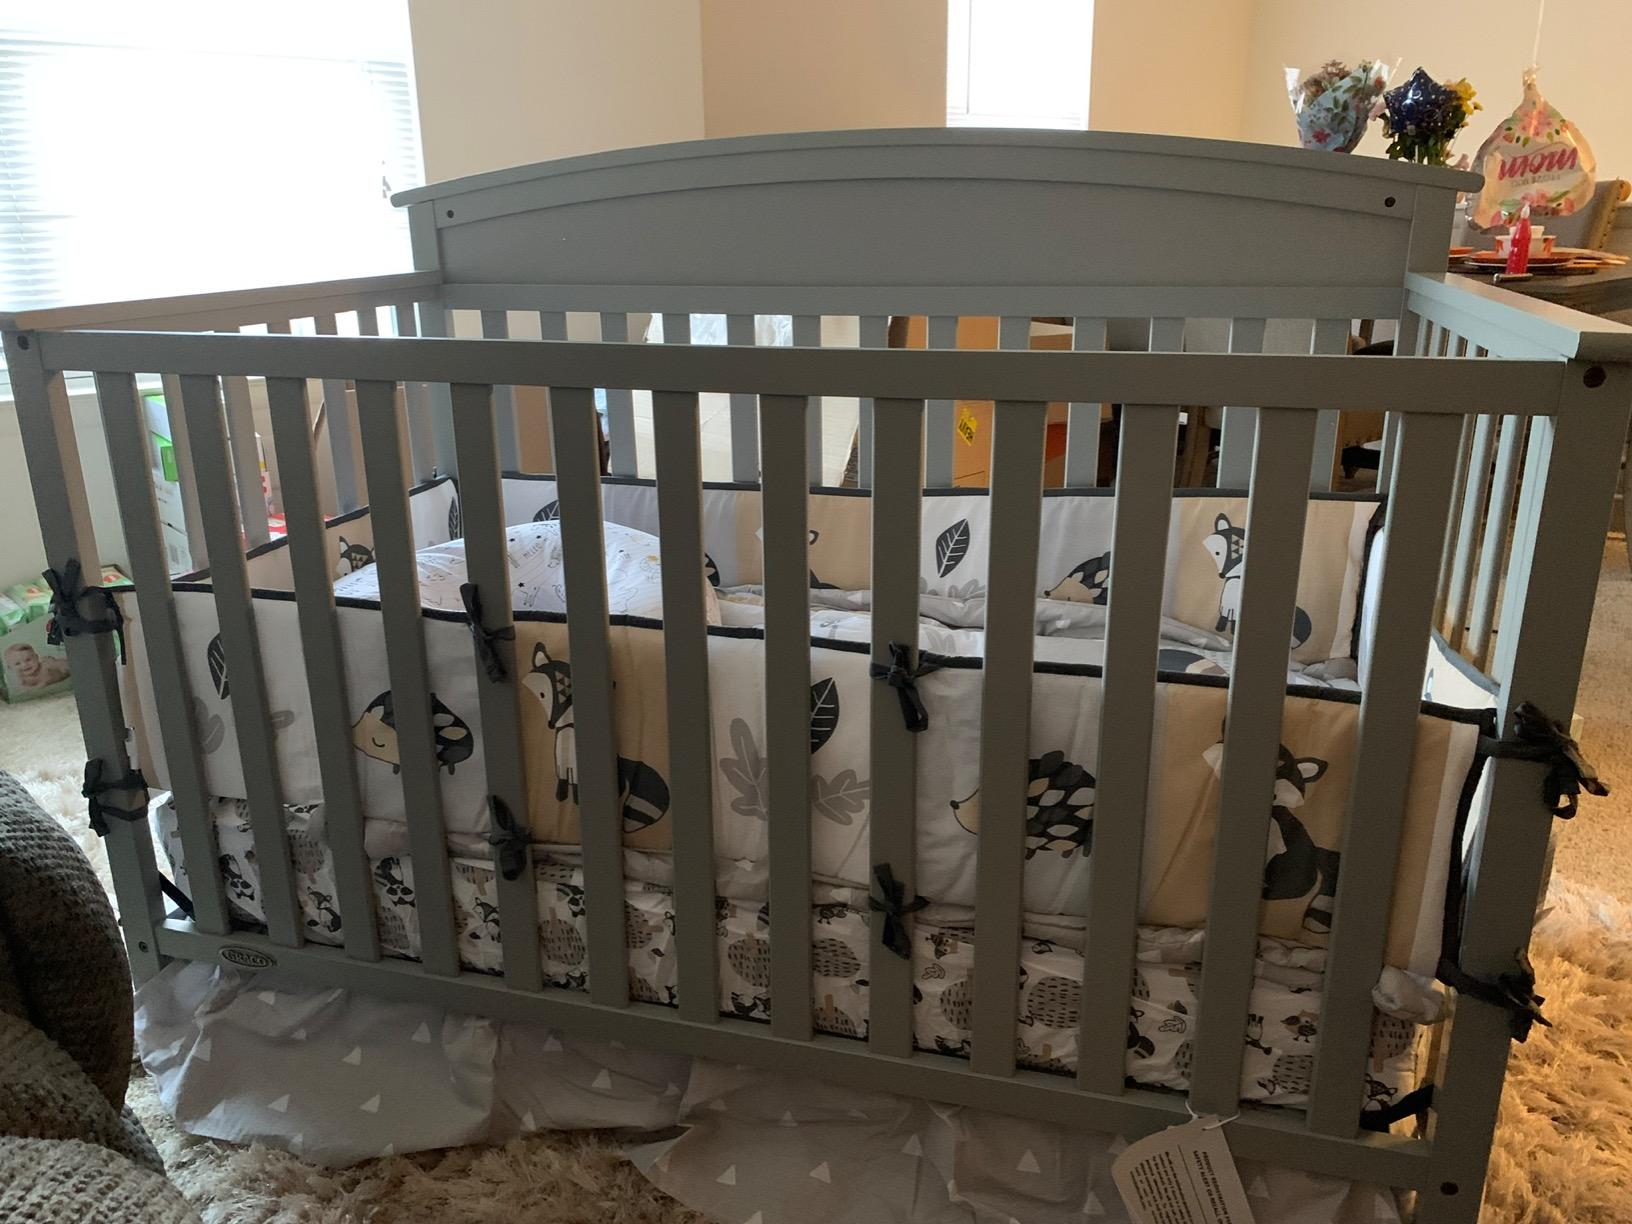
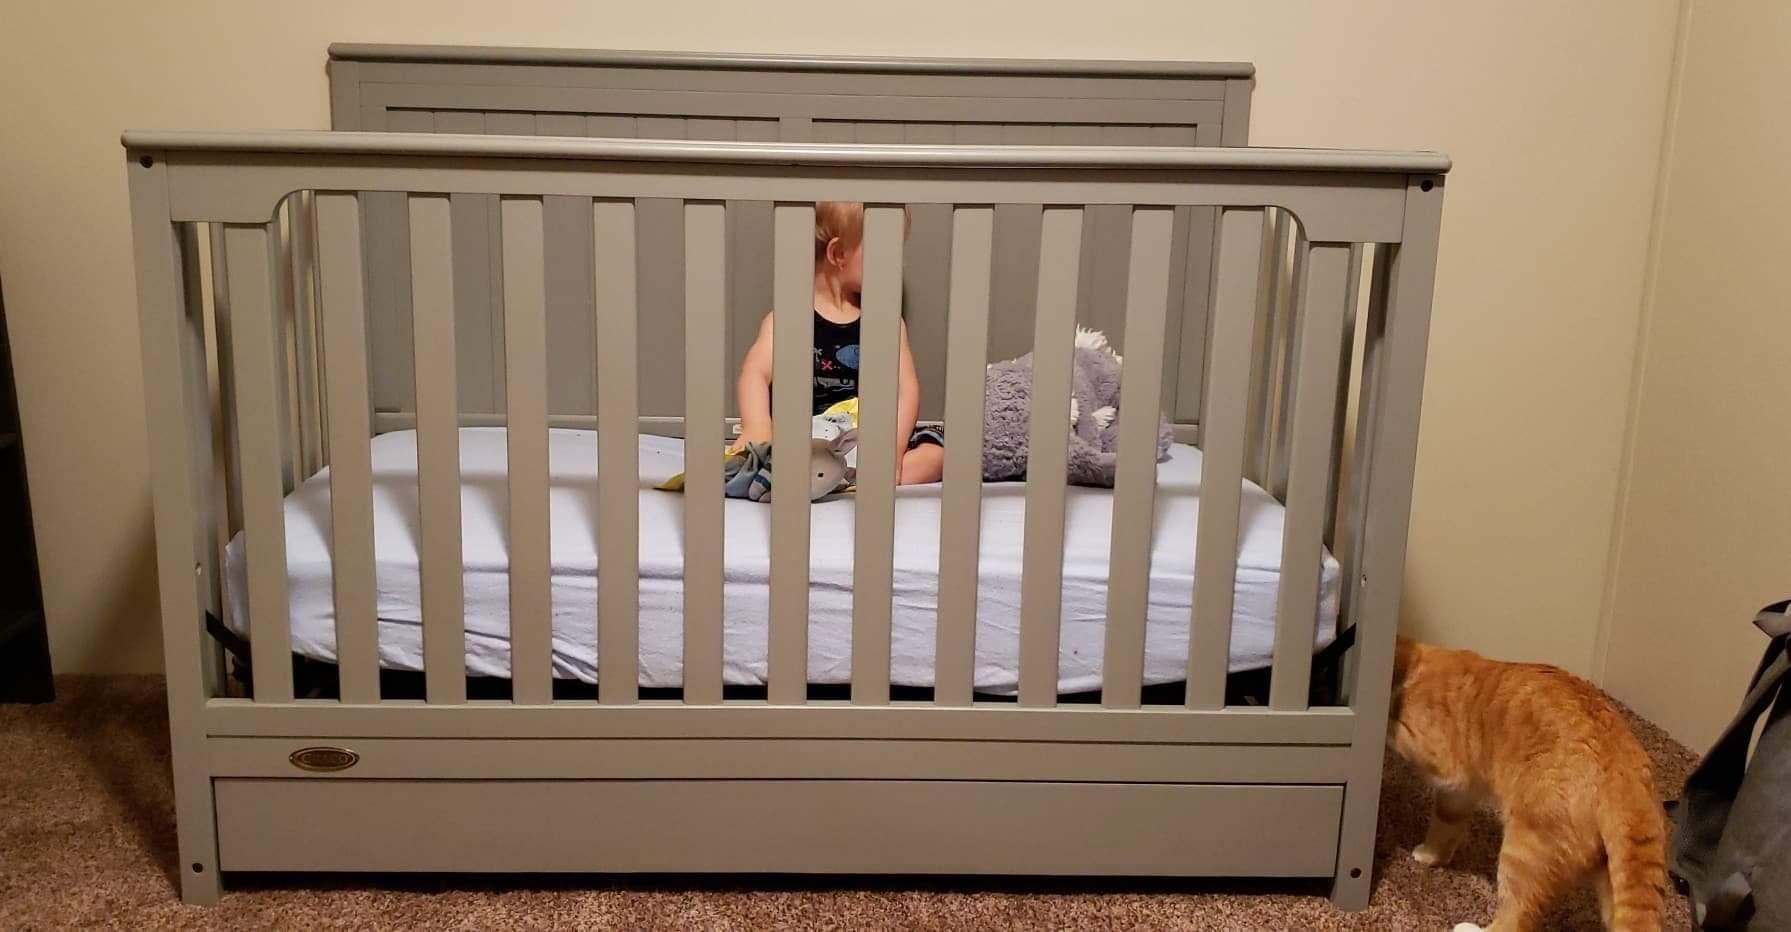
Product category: products_crib
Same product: no